883

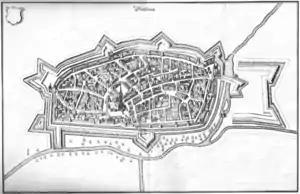
Duisburg by Matthäus Merian (1647)

Year 883 (DCCCLXXXIII) was a common year starting on Tuesday of the Julian calendar.